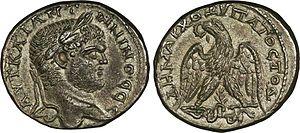
Césarée est le nom d'une ville antique de Judée et moderne d'Israël, située sur la côte méditerranéenne à 20 km au sud de la ville de Dor, entre Netanya et Hadera.